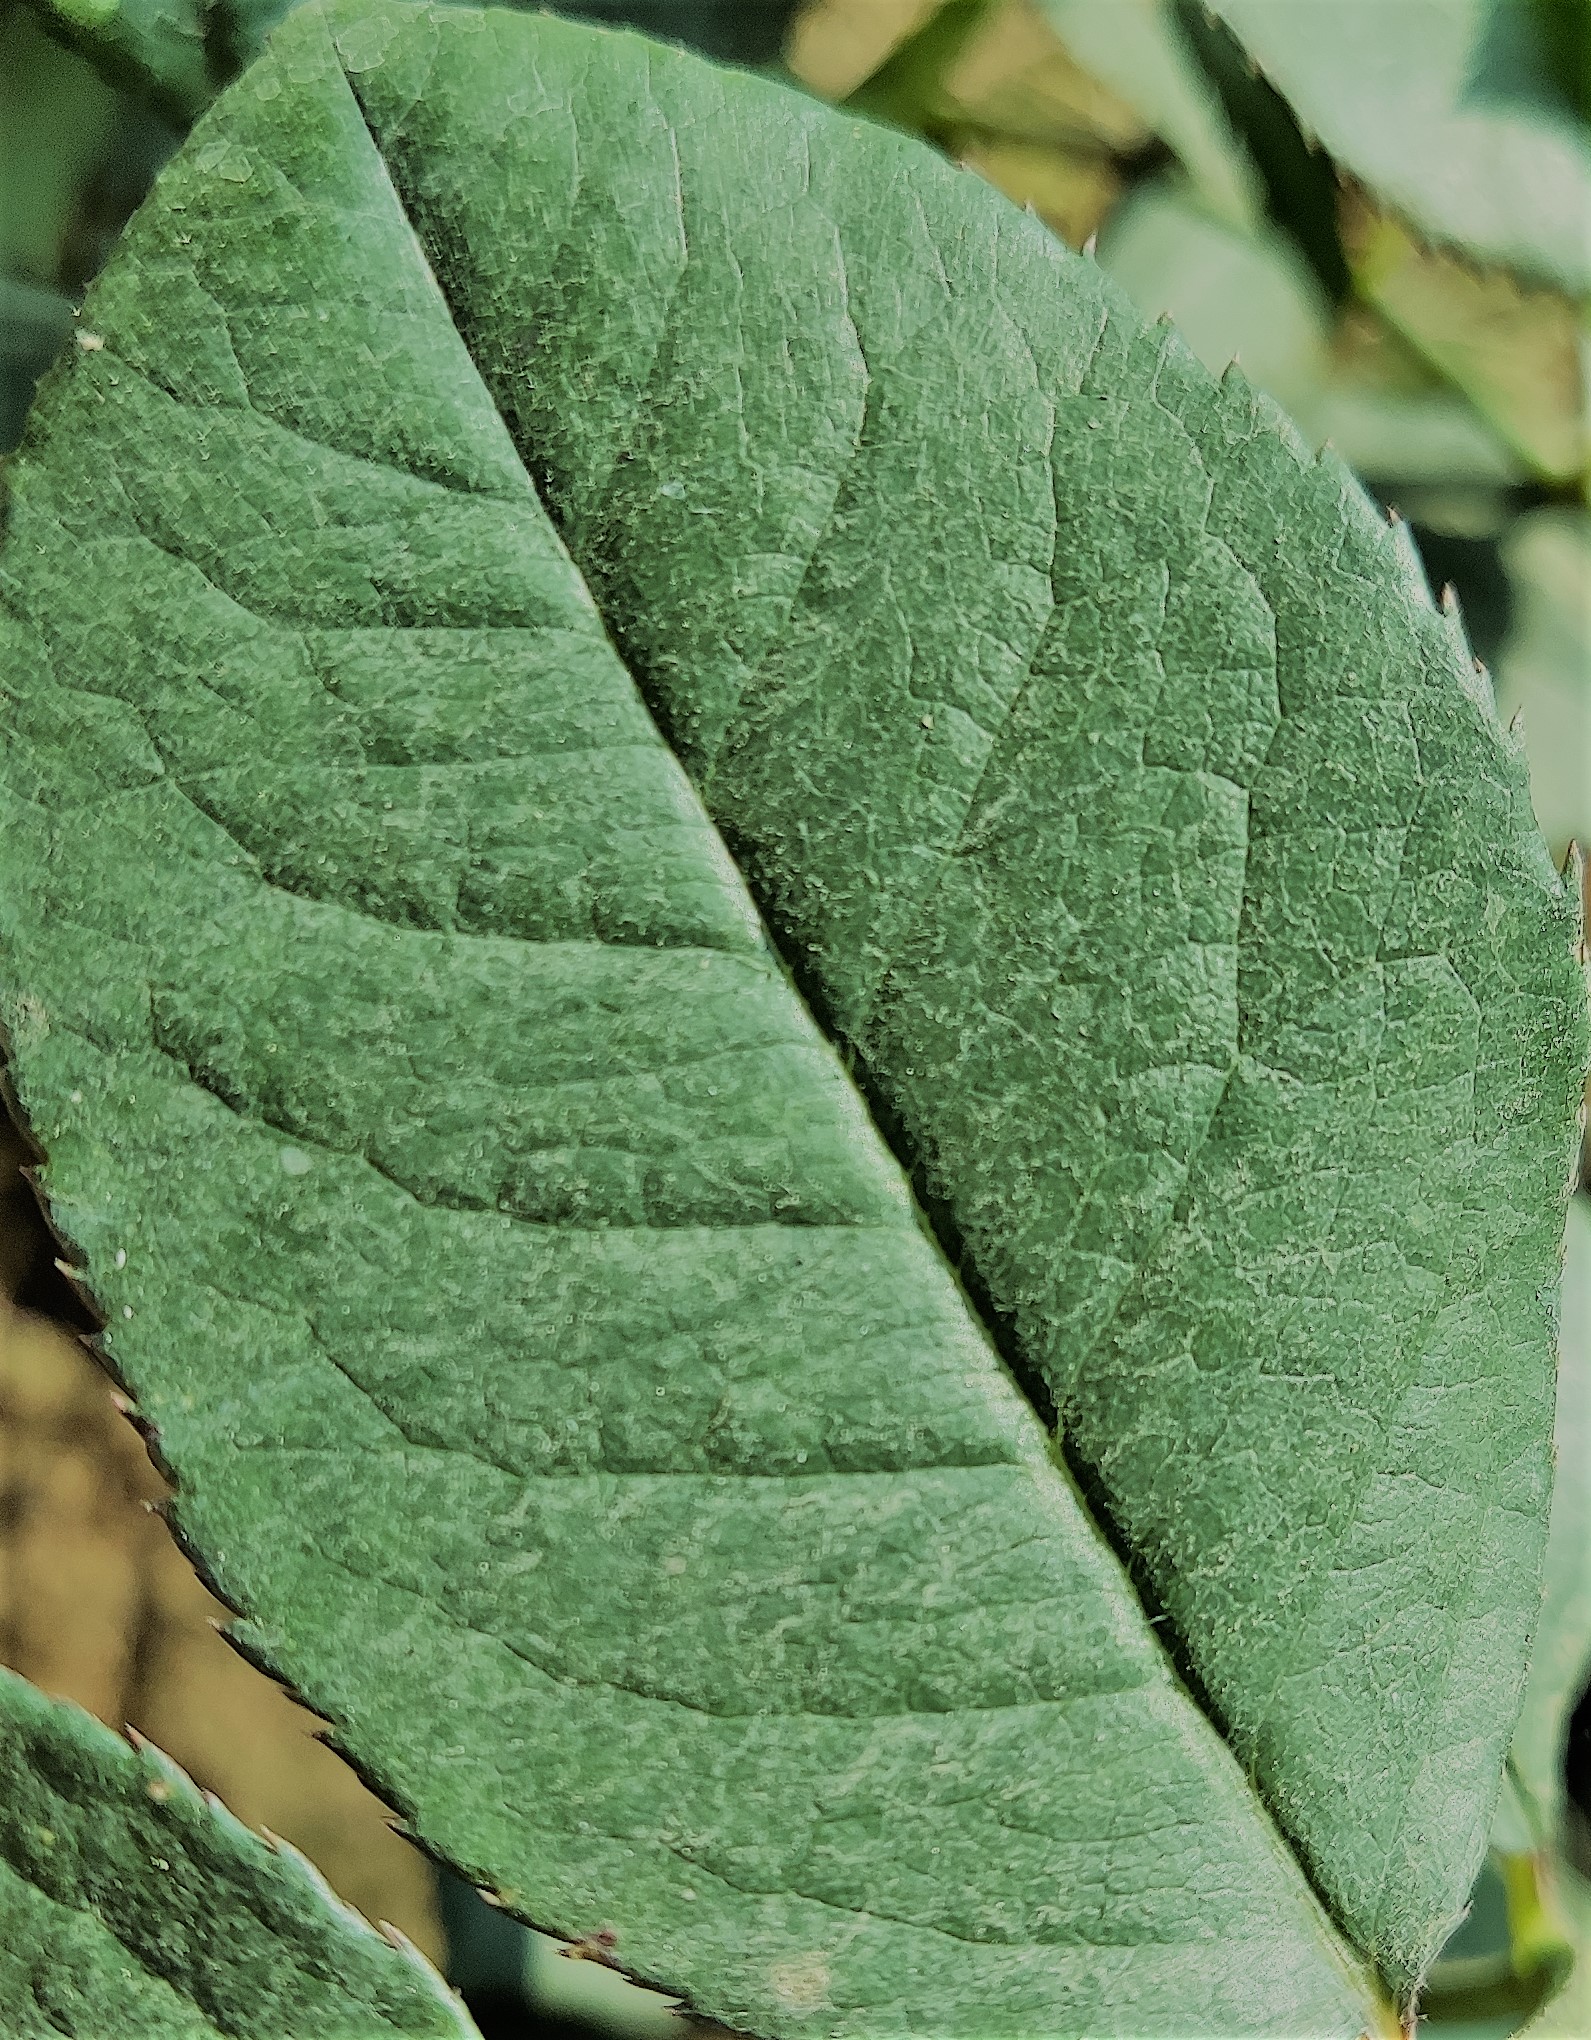
Label: Fresh Leaf